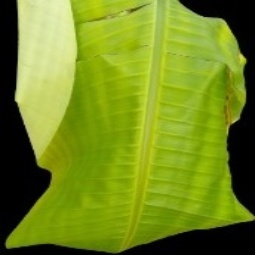
Label: Magnesium